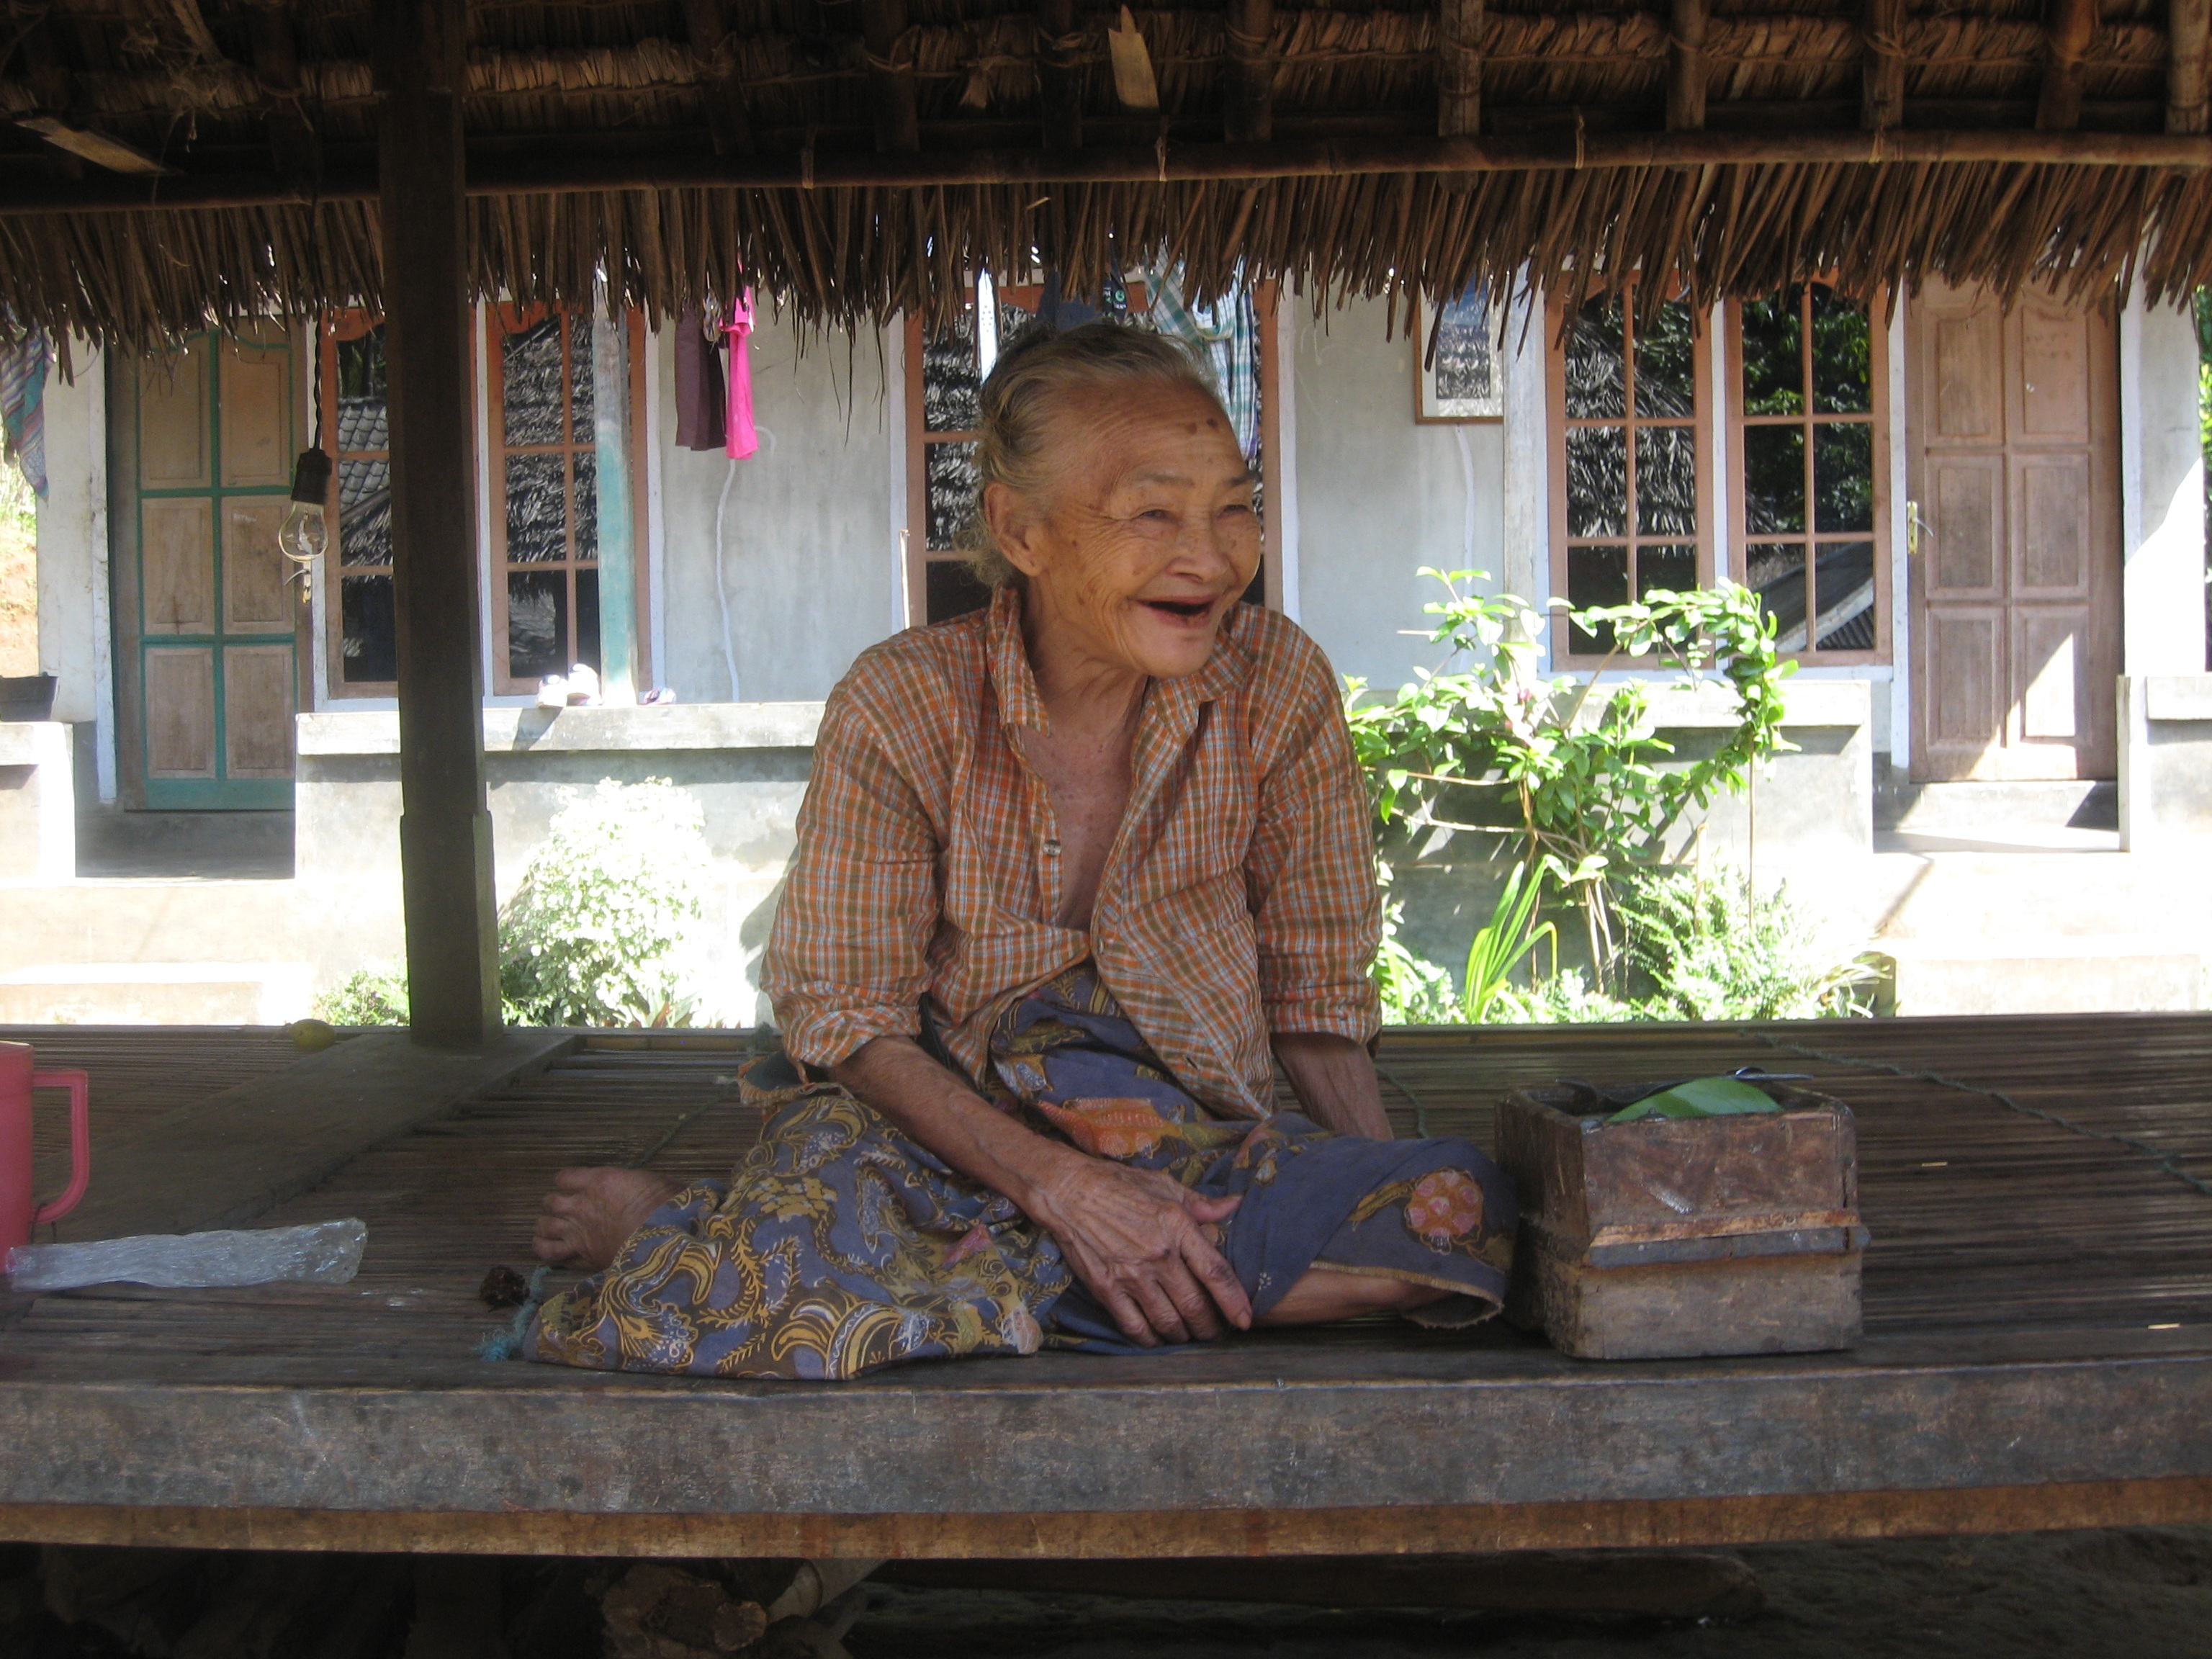
person, people, woman, time, female, temple, women, age, elderly, aged